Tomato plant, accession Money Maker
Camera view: tilt-top (135 deg); turntable rotation: 180 degrees
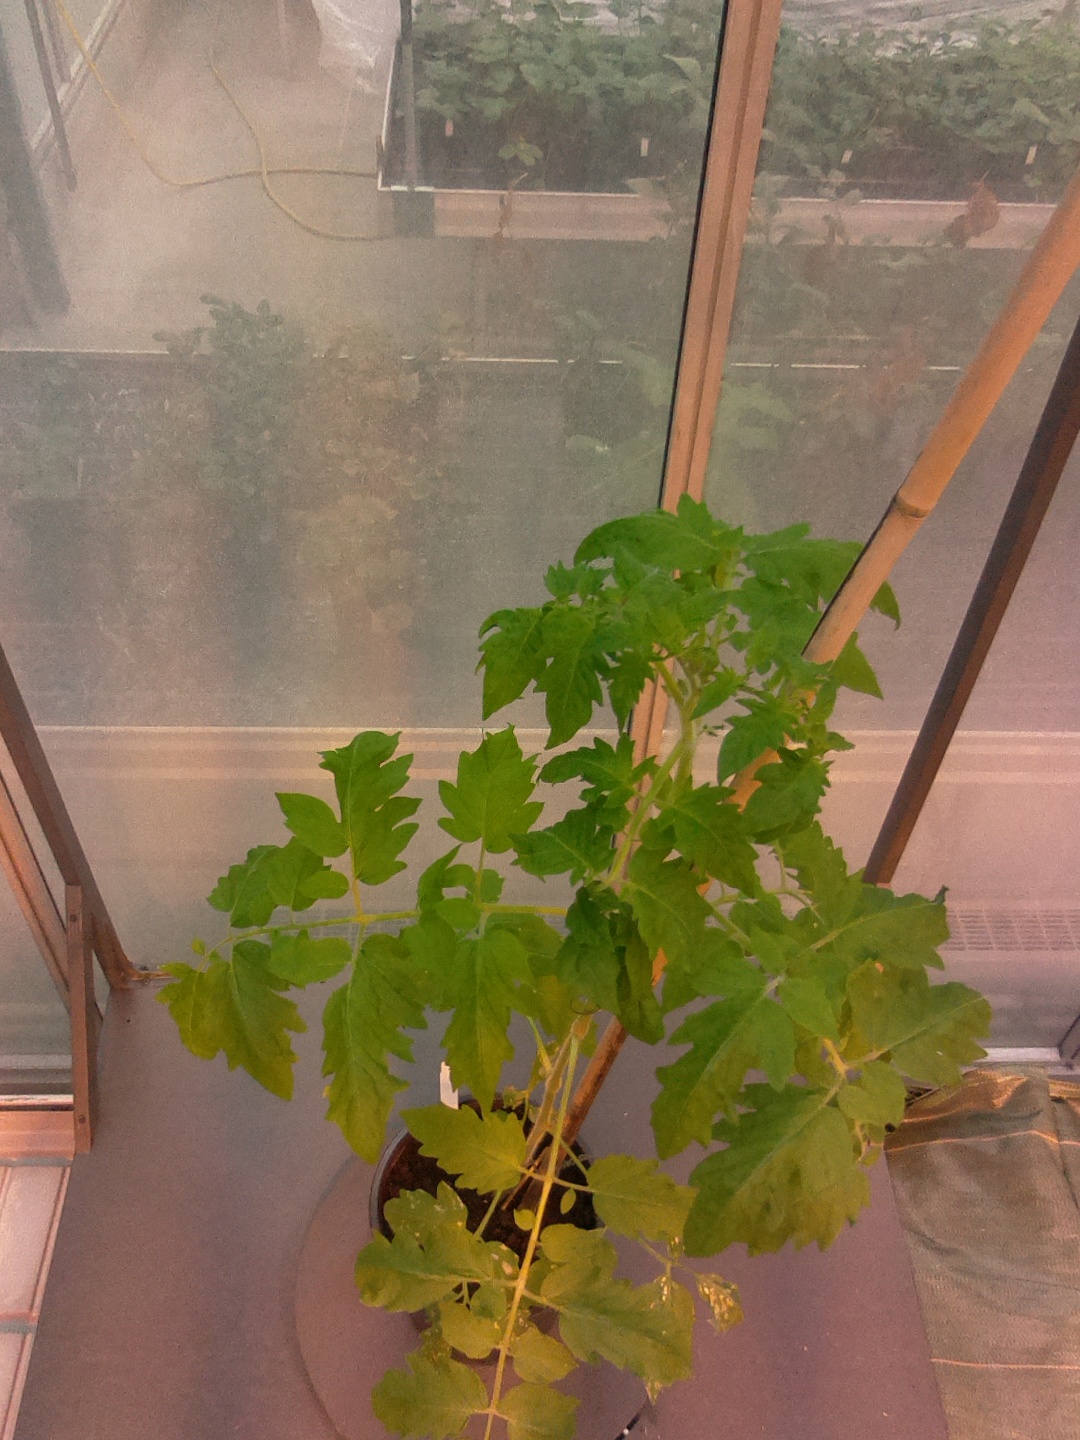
BBCH growth stage 16: 12 of true leaves visible